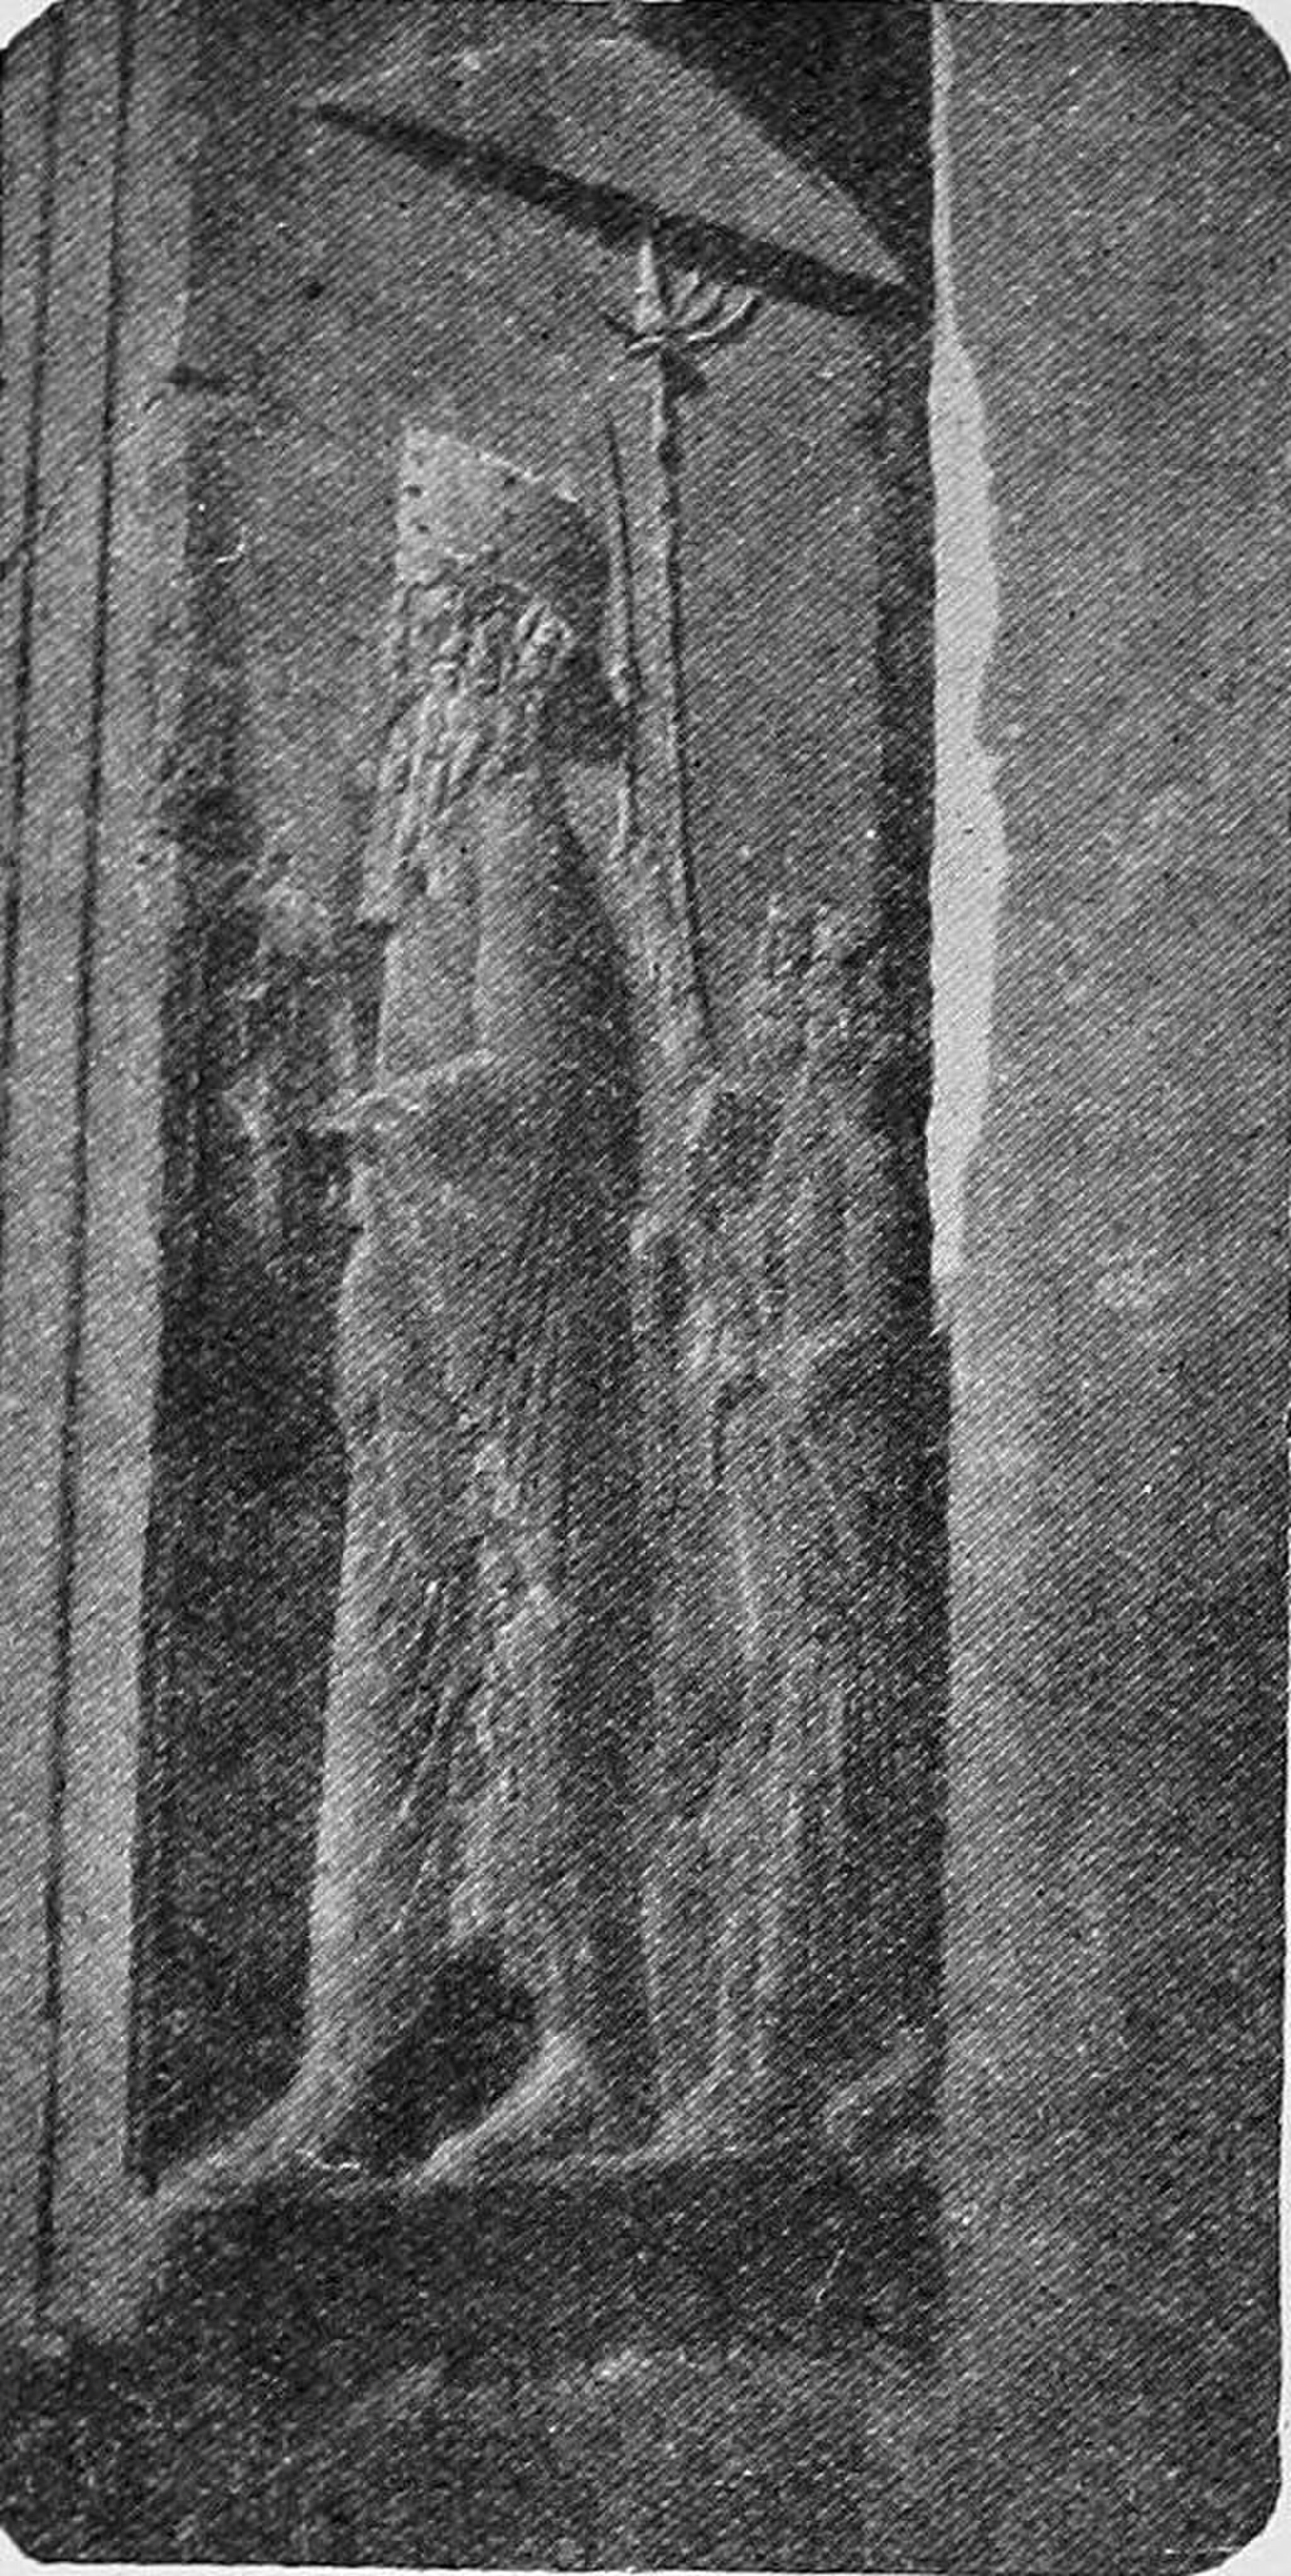
Title: A Short History of the World, p0129
Description: Scan from book "A Short History of the World"
Date: 1922
Categories: A Short History of the World, PD Old, CC-PD-Mark, Persepolis in the 1920s, PD-old missing SDC copyright status, Reliefs of king with a parasol-bearer, Persepolis